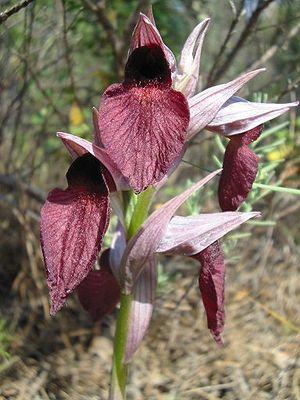
Serapias est un genre méditerranéo-atlantique de plantes herbacées pérennes de la famille des Orchidacées.
Le Sérapias en cœur est une plante herbacée pérenne de la famille des Orchidacées.